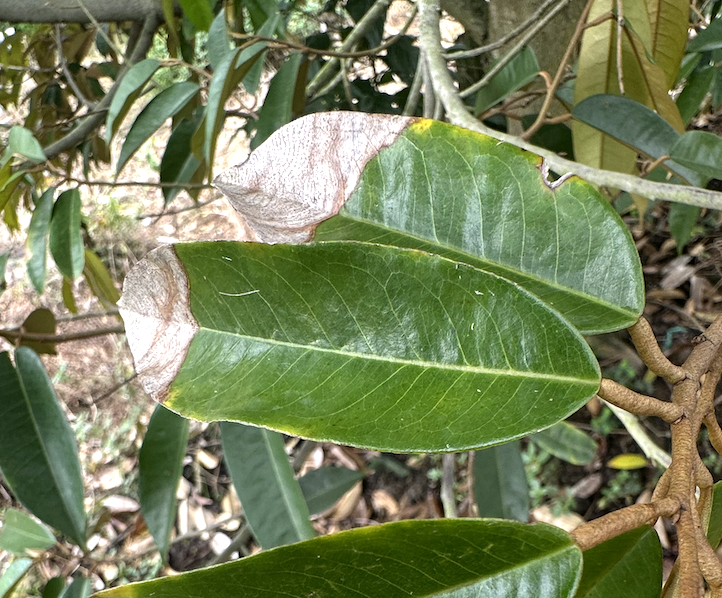
Label: anthracnose_disease